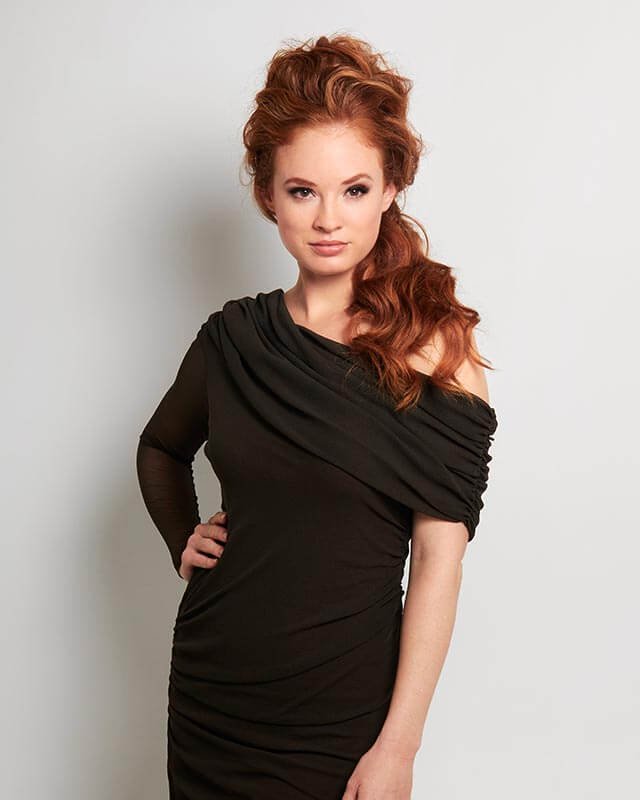
Gender: women